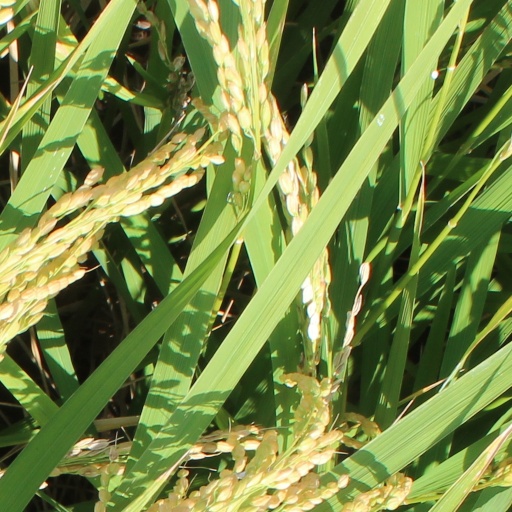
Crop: rice